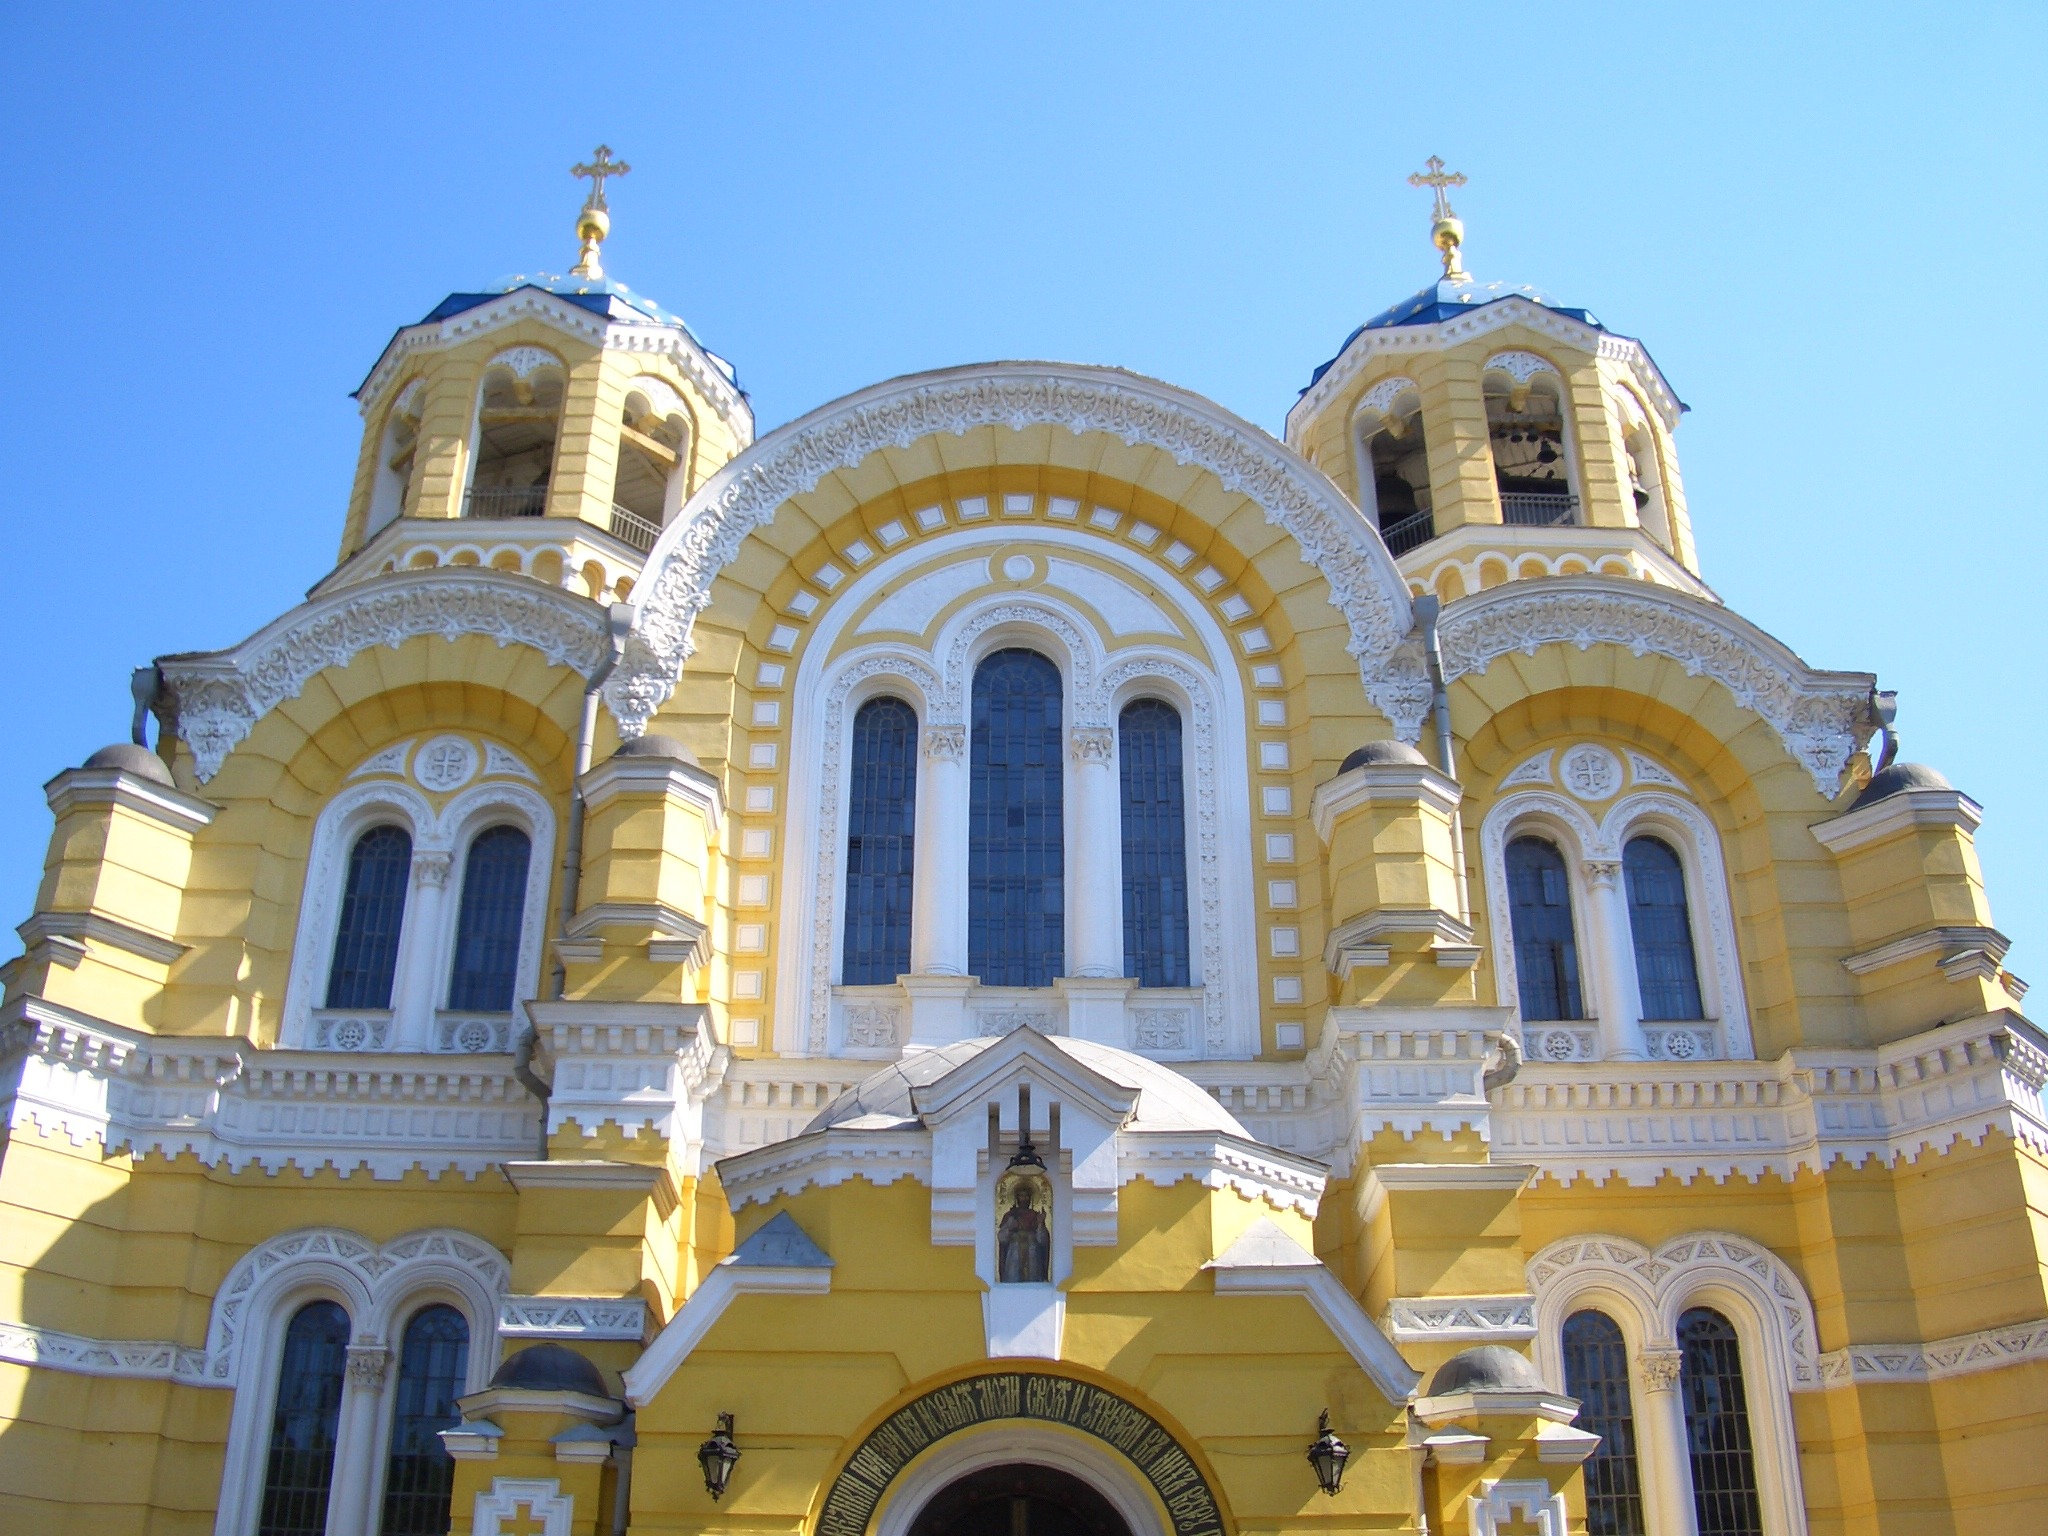
architecture, building, palace, symbol, landmark, facade, church, cathedral, place of worship, monastery, synagogue, kiew, ukraine, basilica, dome, ukrainian, byzantine architecture